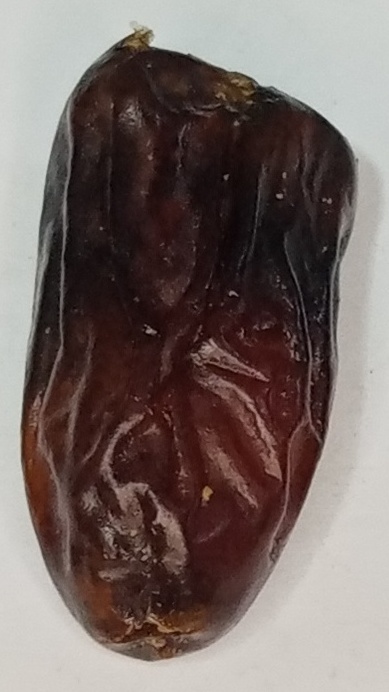
Variety: gajar
Size: large
Grade: grade-1